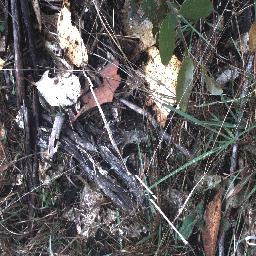
Label: negative